Dumat al-Jandal

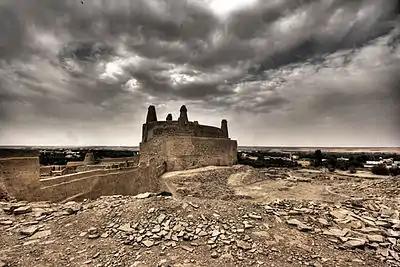
Marid Castle in Dumah

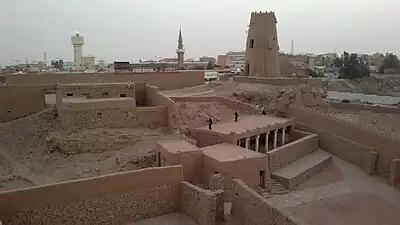
Inside view of the castle

Umar Mosque (wrongly attributed to Caliph Umar) is situated in Dumat al-Jandal. The mosque was built in 634–644. However, the actual construction appears to have been a much earlier period as a church. Some scholars believe that the mosque was named after the Banu Umar, a tribe that settled in Dumat al-Jandal.